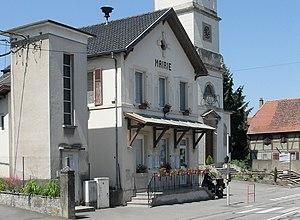
L'ancienne mairie de Spechbach-le-BasHaut
Spechbach-le-Bas est une ancienne commune française située dans le département du Haut-Rhin, en région Grand Est.